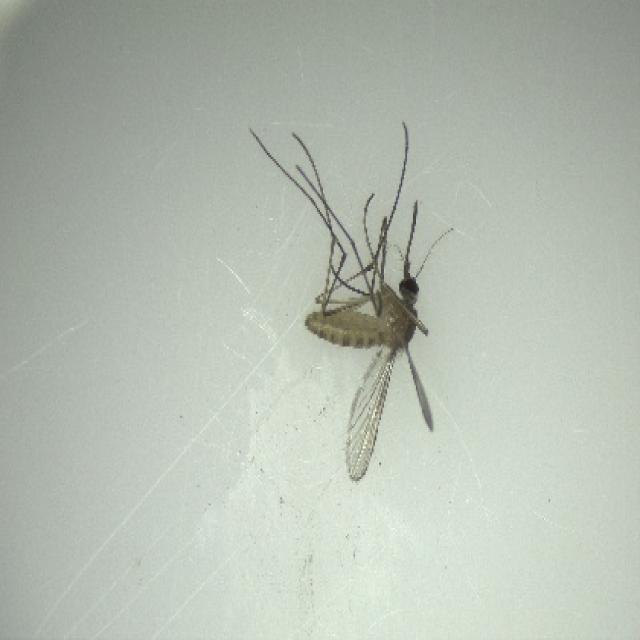
Species: culex_pipiens